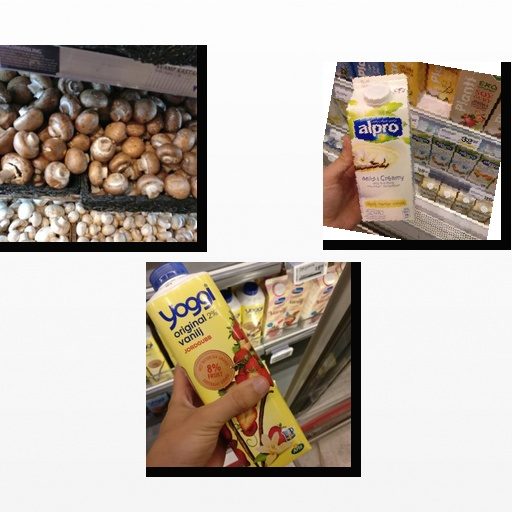
Food items: mushroom, vanilla_soy_yogurt, strawberry_yoghurt